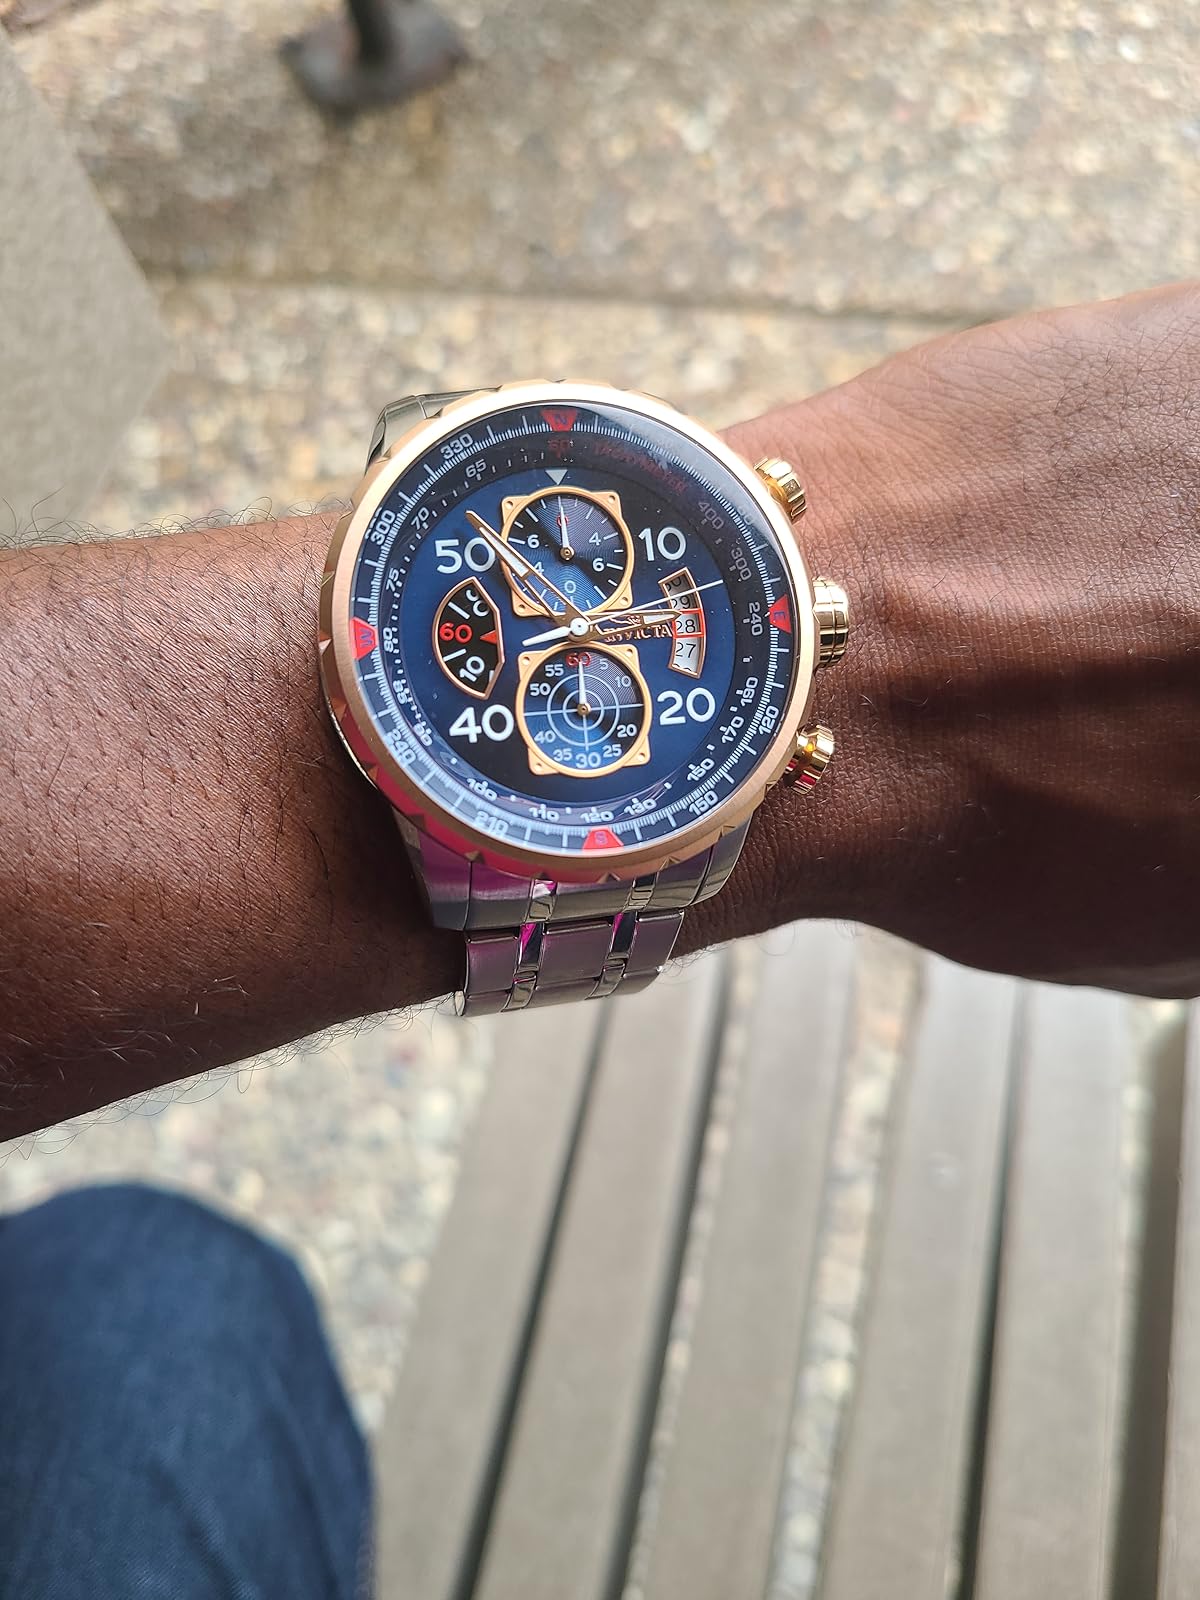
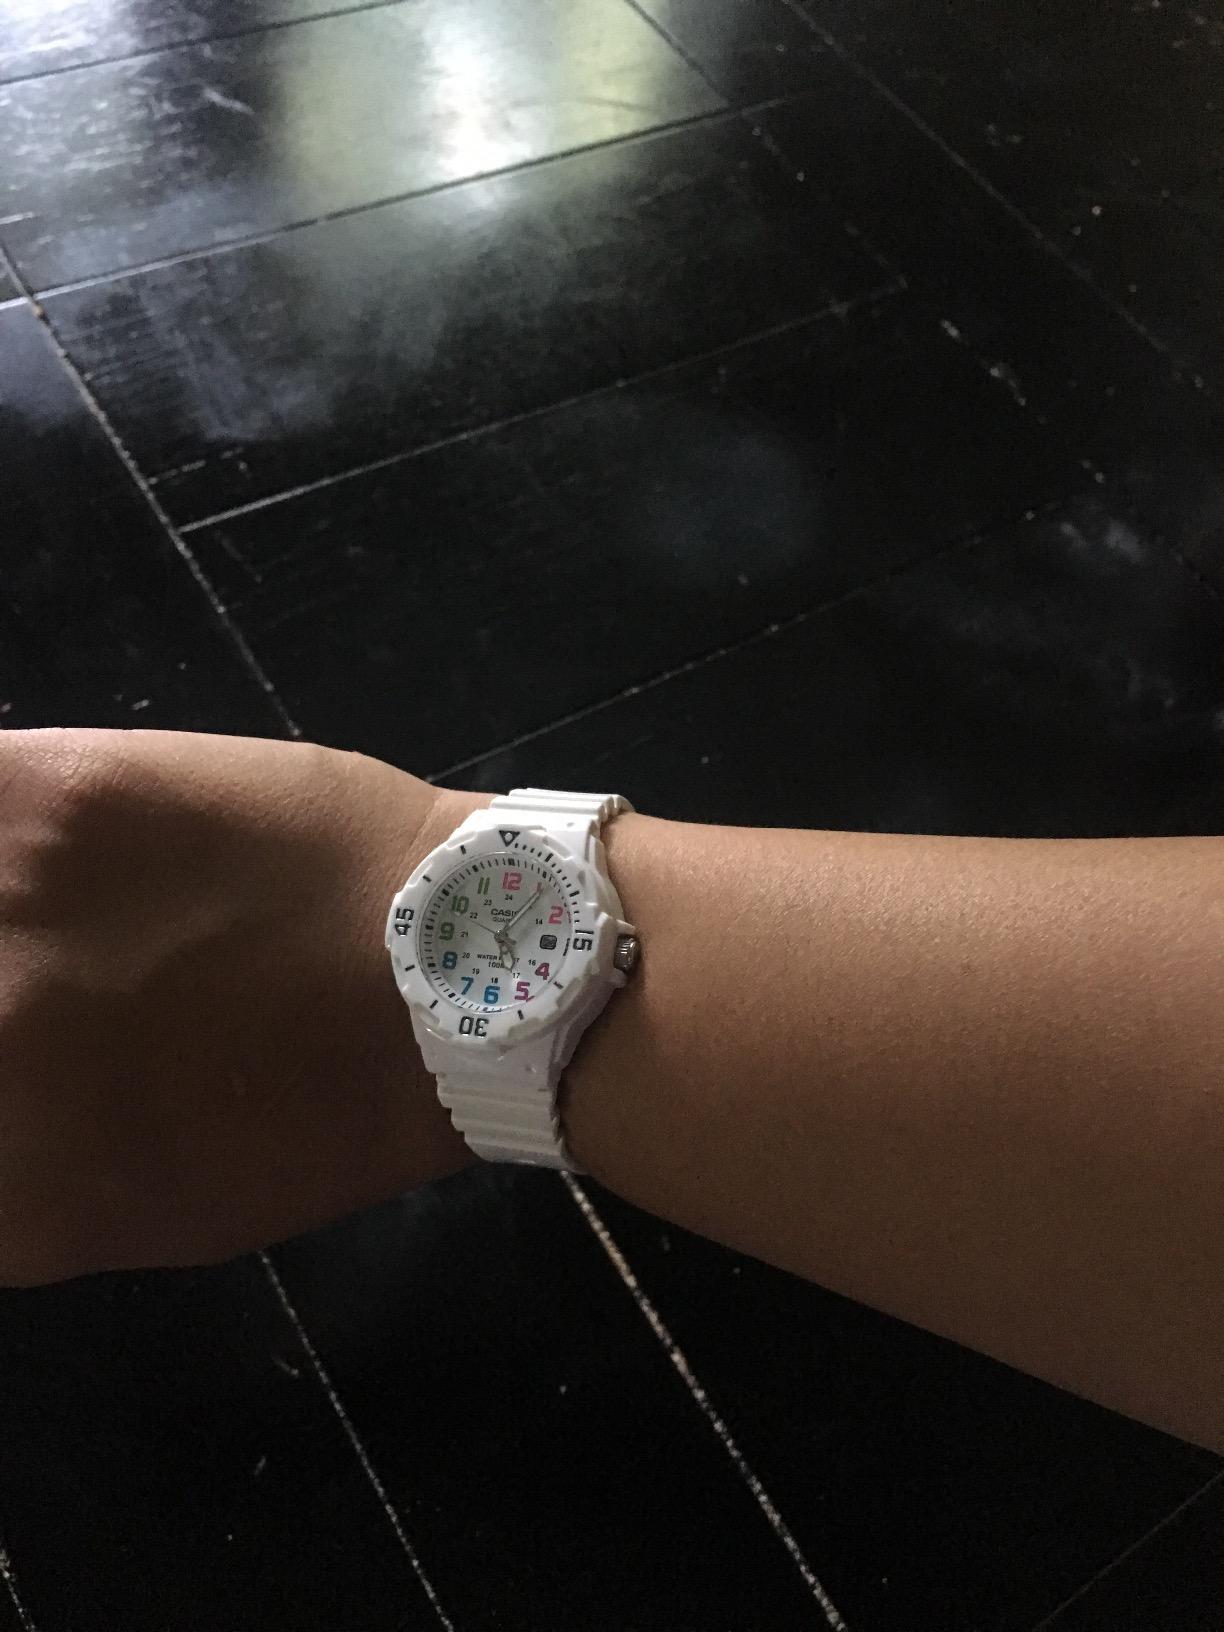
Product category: accessories_watch
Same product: no